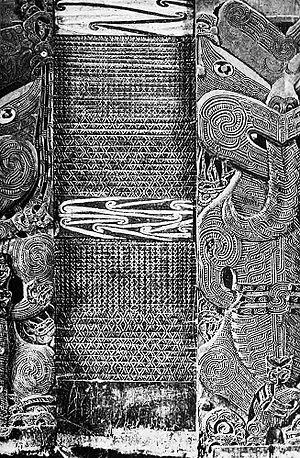
Tukutuku rakiurae, unique représentant du genre Tukutuku, est une espèce de geckos de la famille des Diplodactylidae.